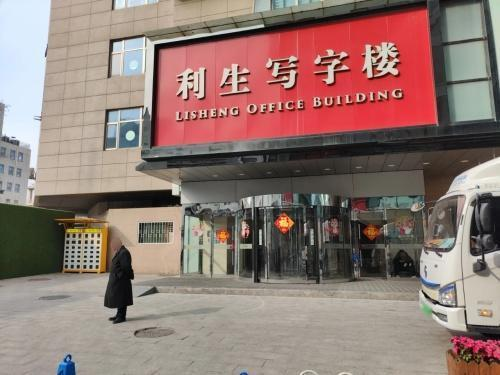
地标名称：利生写字楼
所在城市：北京市·东城区